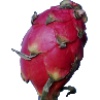
Label: Pitahaya Red 1